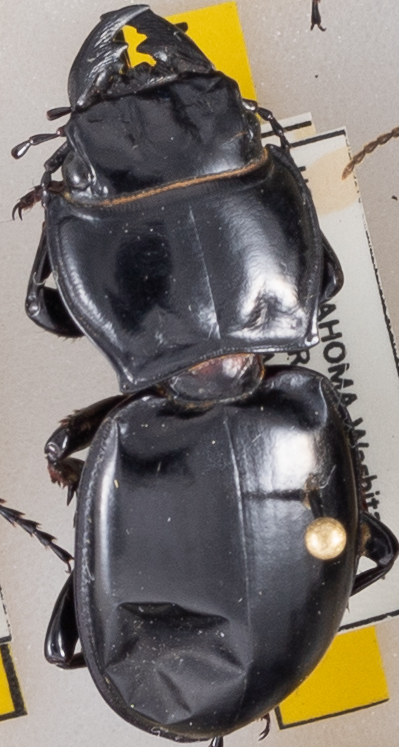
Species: Pasimachus californicus
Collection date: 2022-07-13
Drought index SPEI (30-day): -1.314
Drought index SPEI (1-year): -1.13
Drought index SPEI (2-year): -0.9